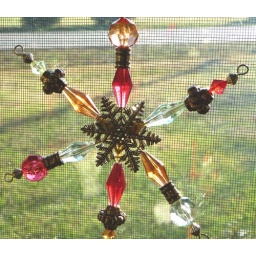
I took it from the tree and hung it in the window for the picture, to catch the sunlight.